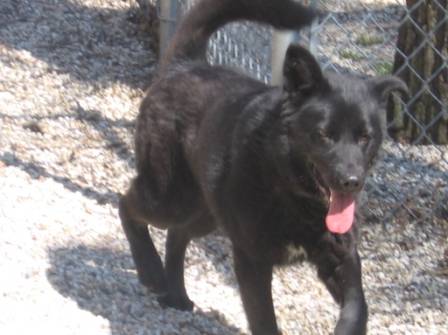
Label: dog